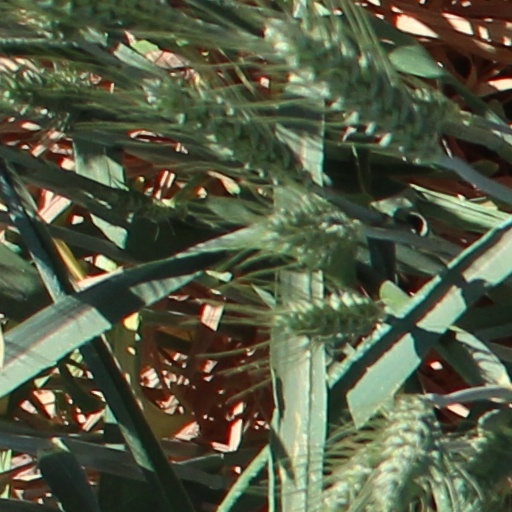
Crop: wheat